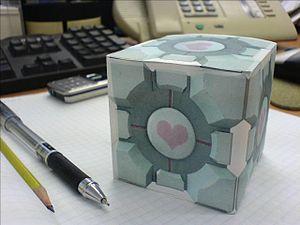
Aperture Science, autrefois appelé Aperture Fixtures, Aperture Science Innovators puis Aperture, est un centre de recherche fictif de l’univers de la série de jeux vidéo Half-Life. Les laboratoires de recherche d’Aperture Science sont essentiellement présentés dans le jeu vidéo Portal.